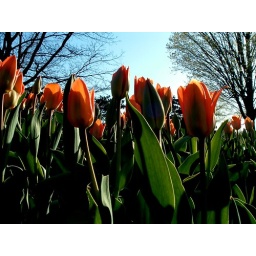
Ottawa tulip festival 2006. Close up of few tulips on the flower bed at Dow's Lake in Ottawa ON Canada.